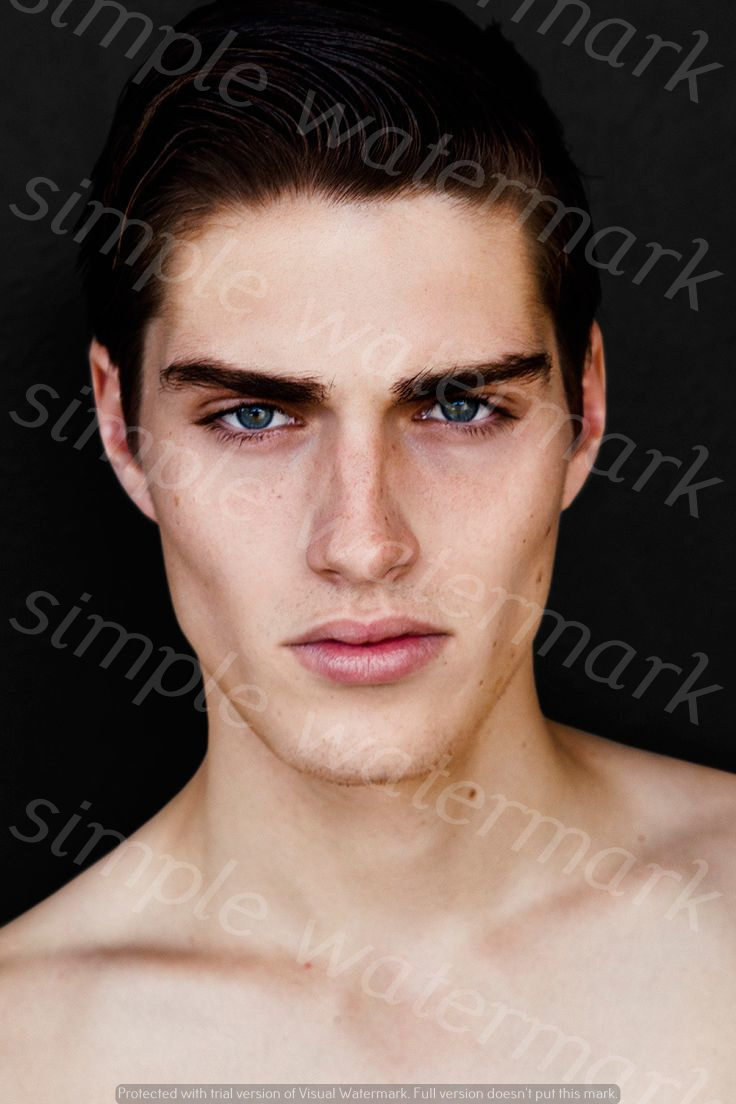
Label: Watermark